North Fork Solomon River Lattice Truss Bridge

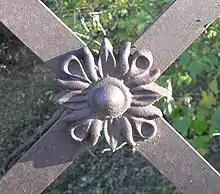
Cast iron floret decorating an intersection of its diagonal "lacing bars"

It was originally located on Road W7, approximately 0.1 miles south of its intersection with Road BB (aka 15 S), approximately west of the town of Lenora, at . When originally listed the bridge's road had little traffic and the bridge was expected to survive indefinitely.